Vernalization

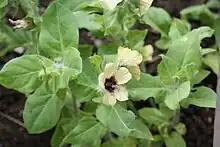
Many species of henbane require vernalization before flowering.

Vernalization is the induction of a plant's flowering process by exposure to the prolonged cold of winter, or by an artificial equivalent. After vernalization, plants have acquired the ability to flower, but they may require additional seasonal cues or weeks of growth before they will actually do so. The term is sometimes used to refer to the need of herbal (non-woody) plants for a period of cold dormancy in order to produce new shoots and leaves, but this usage is discouraged.